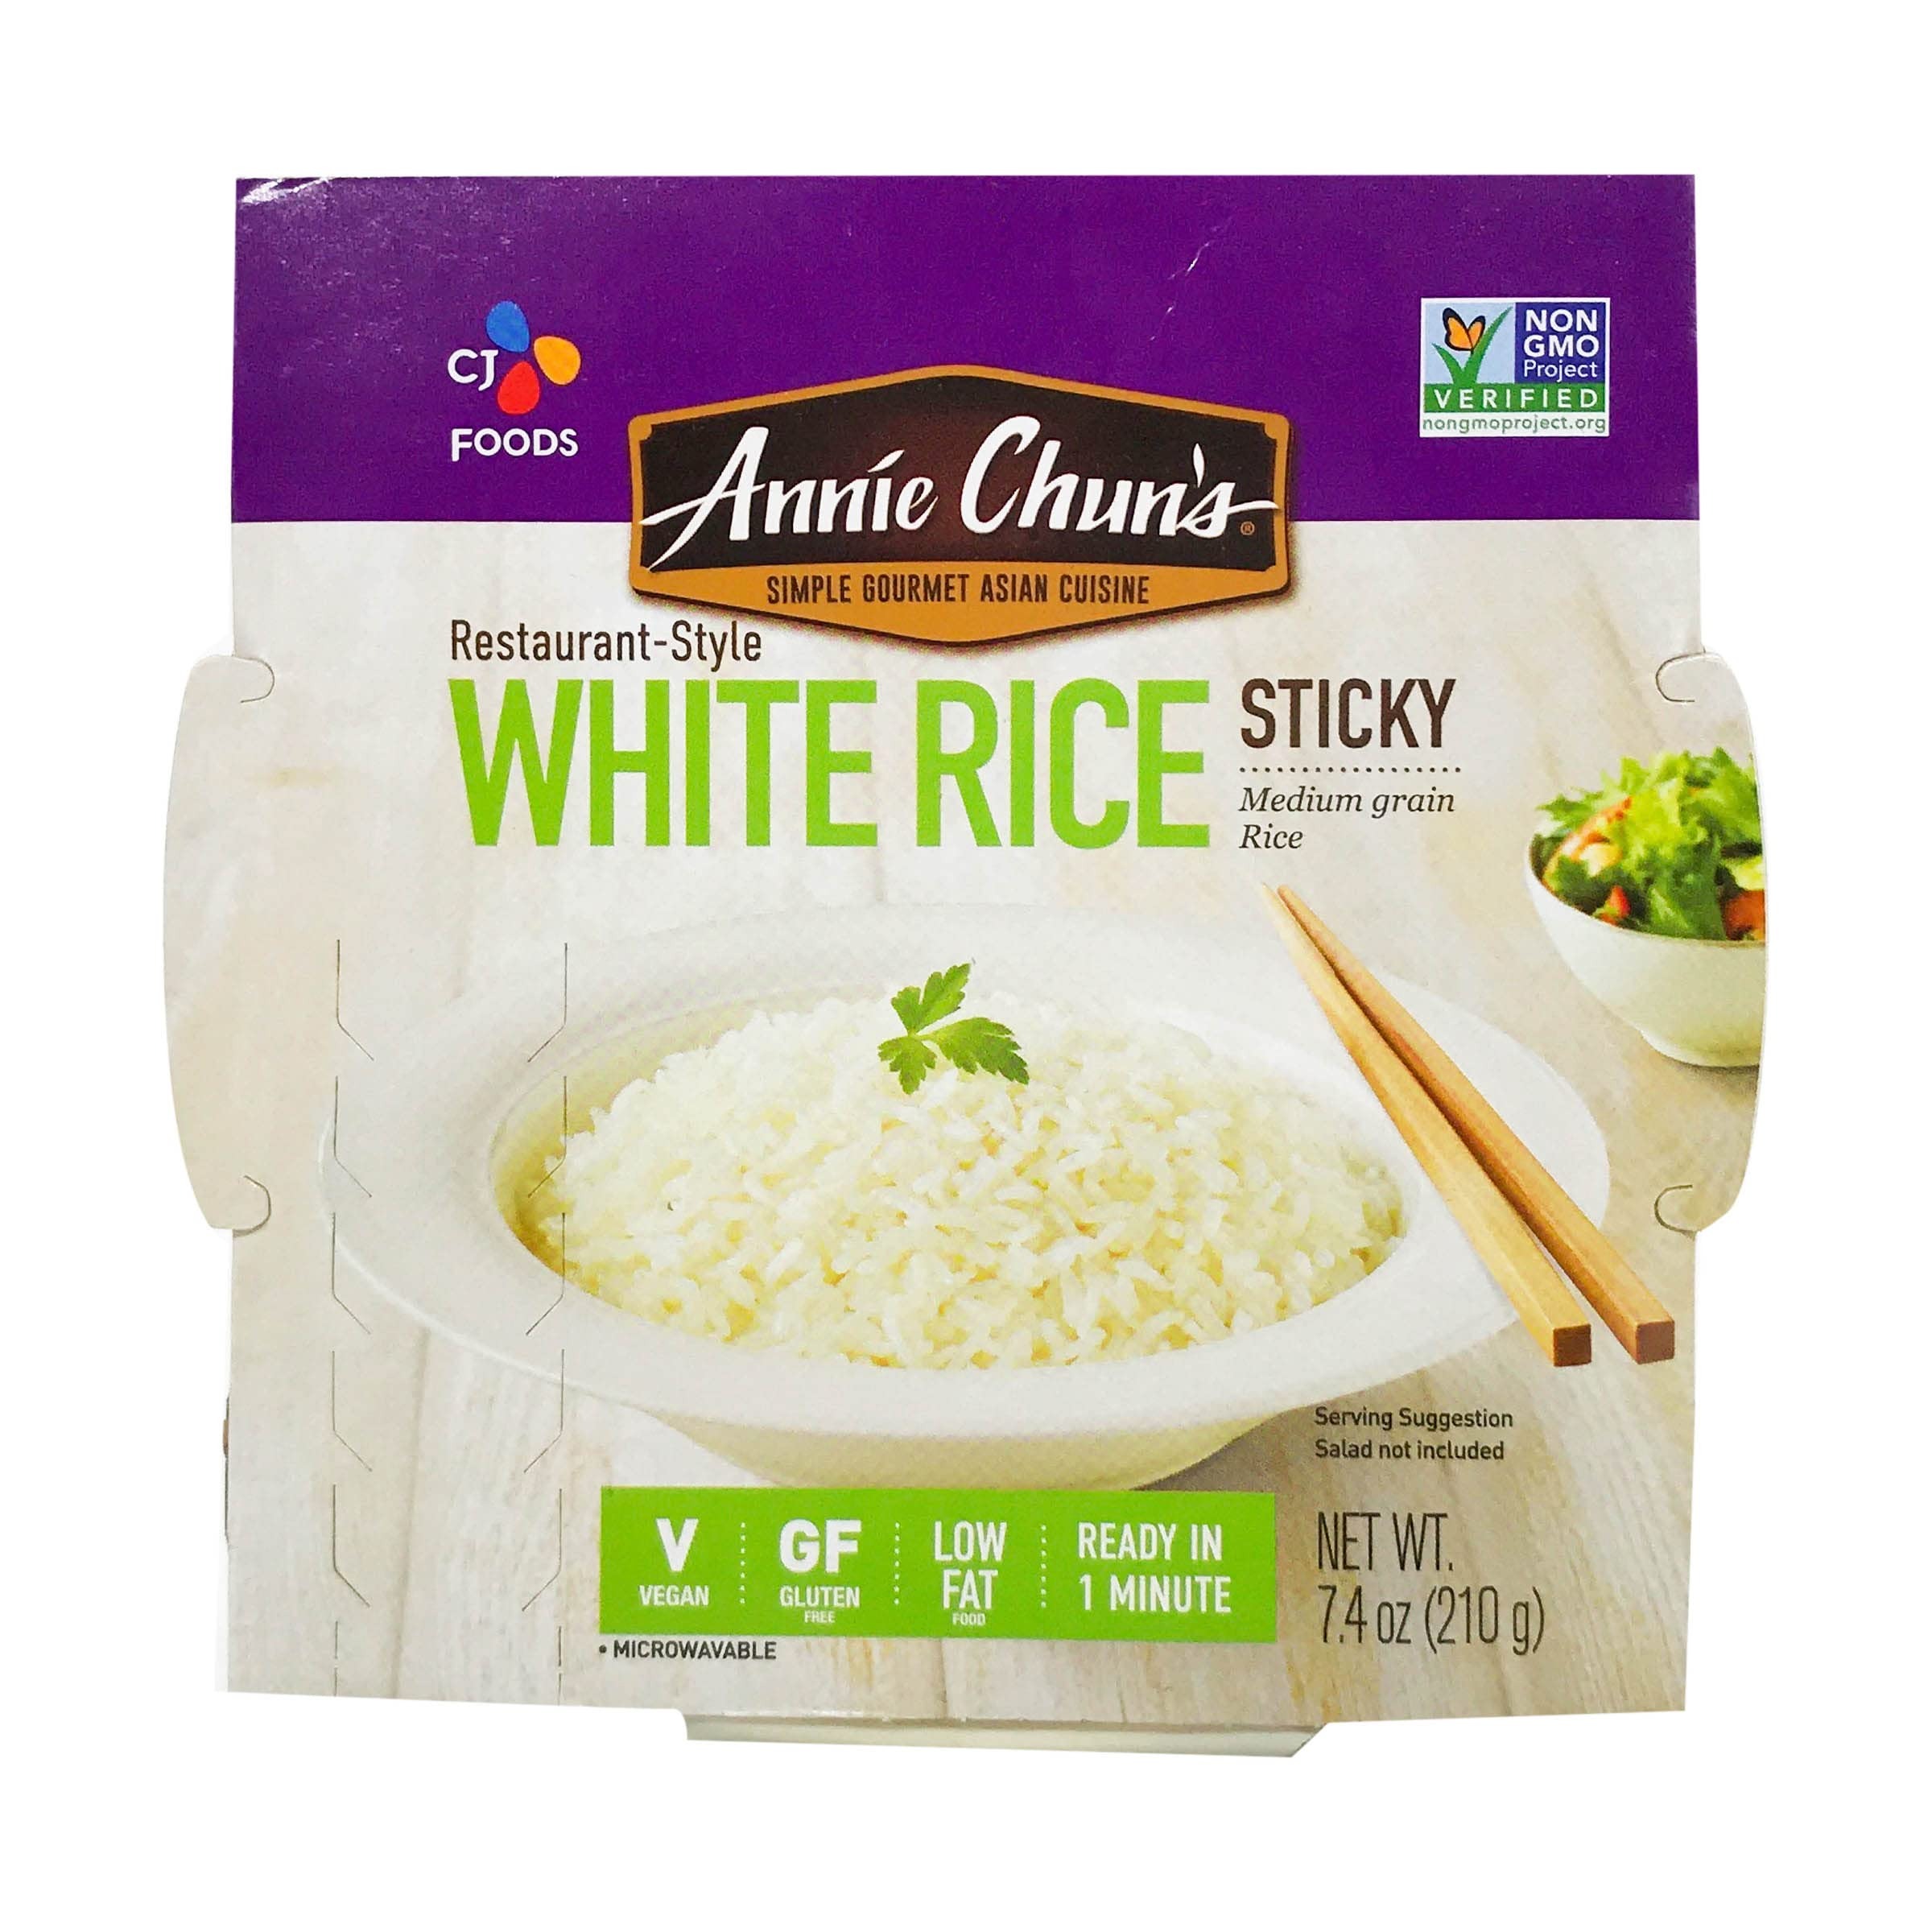
Item Name: Annie Chuns, Rice Sticky White, 7.4 Ounce
Bullet Point 1: No hydrogenated fats or high fructose corn syrup allowed in any food
Bullet Point 2: No bleached or bromated flour
Product Description: Save On Annie Chun's 7.4 ounce Rice Express Sticky White Rice This Versatile Rice Is Well Paired With Your Favorite Stir-Fry, Entree Or Even Soup. Or Use With Your Favorite Sauce For A Quick Snack. To Really Make Your Kids Smile; Add A Little Butter And Soy Sauce. Together We Bring You This Delicious Fresh-Steamed Rice.: (Note: This Product Description Is Informational Only. Always Check The Actual Product Label In Your Possession For The Most Accurate Ingredient Information Before Use. For Any Health Or Dietary Related Matter Always Consult Your Doctor Before Use.)
Value: 7.4
Unit: Ounce

Price: 2.485